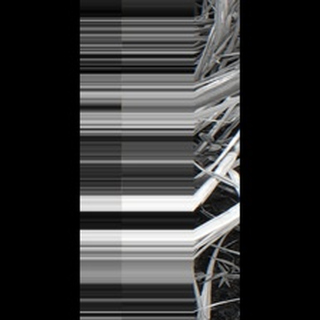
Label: sugarcane_red_rot